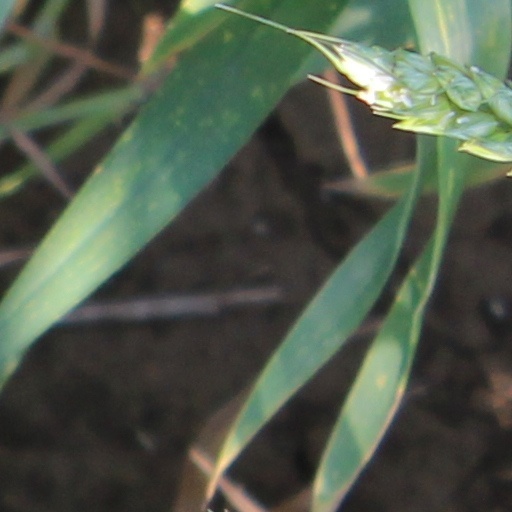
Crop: wheat